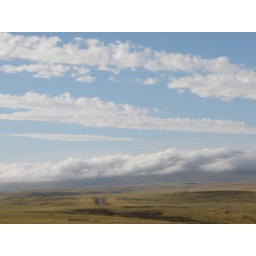
wierd day the clouds were being held back by the sussex mountains and it was glorious towards MPA